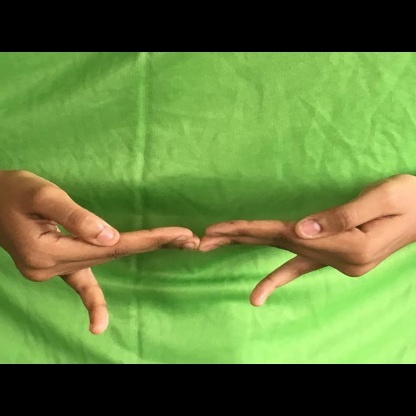
Mudra: Khatva